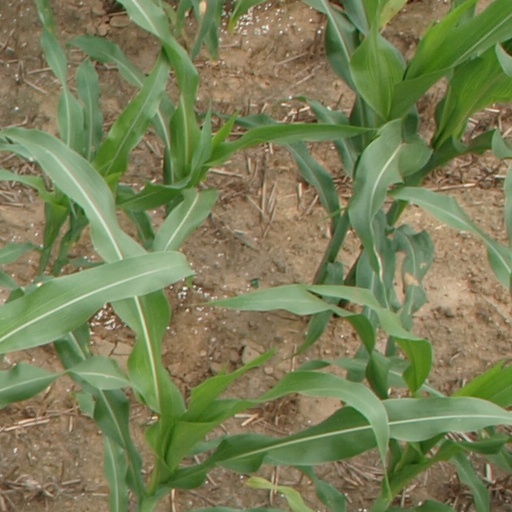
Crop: maize; corn